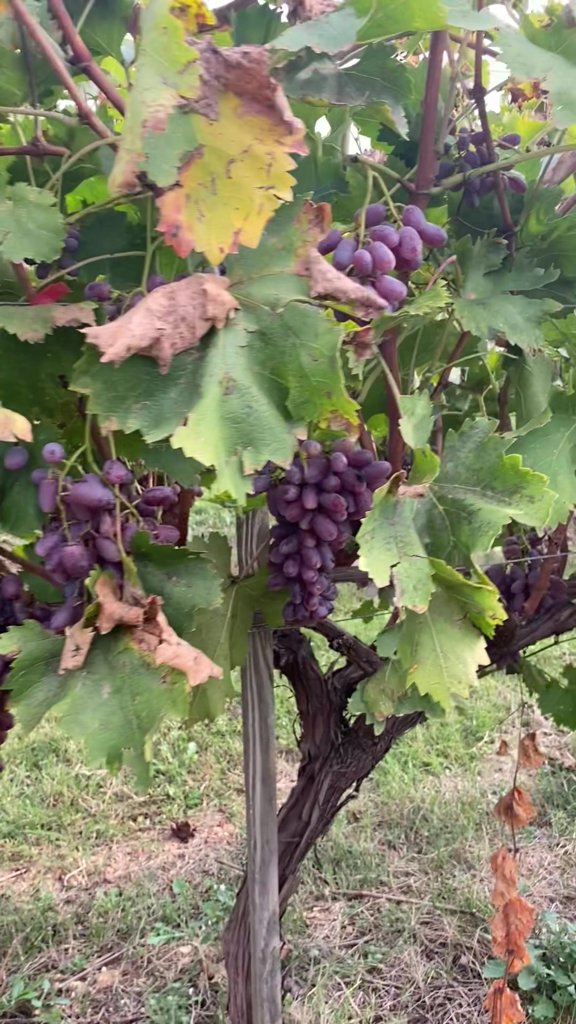
Berries visible: 103
Grape clusters: 7